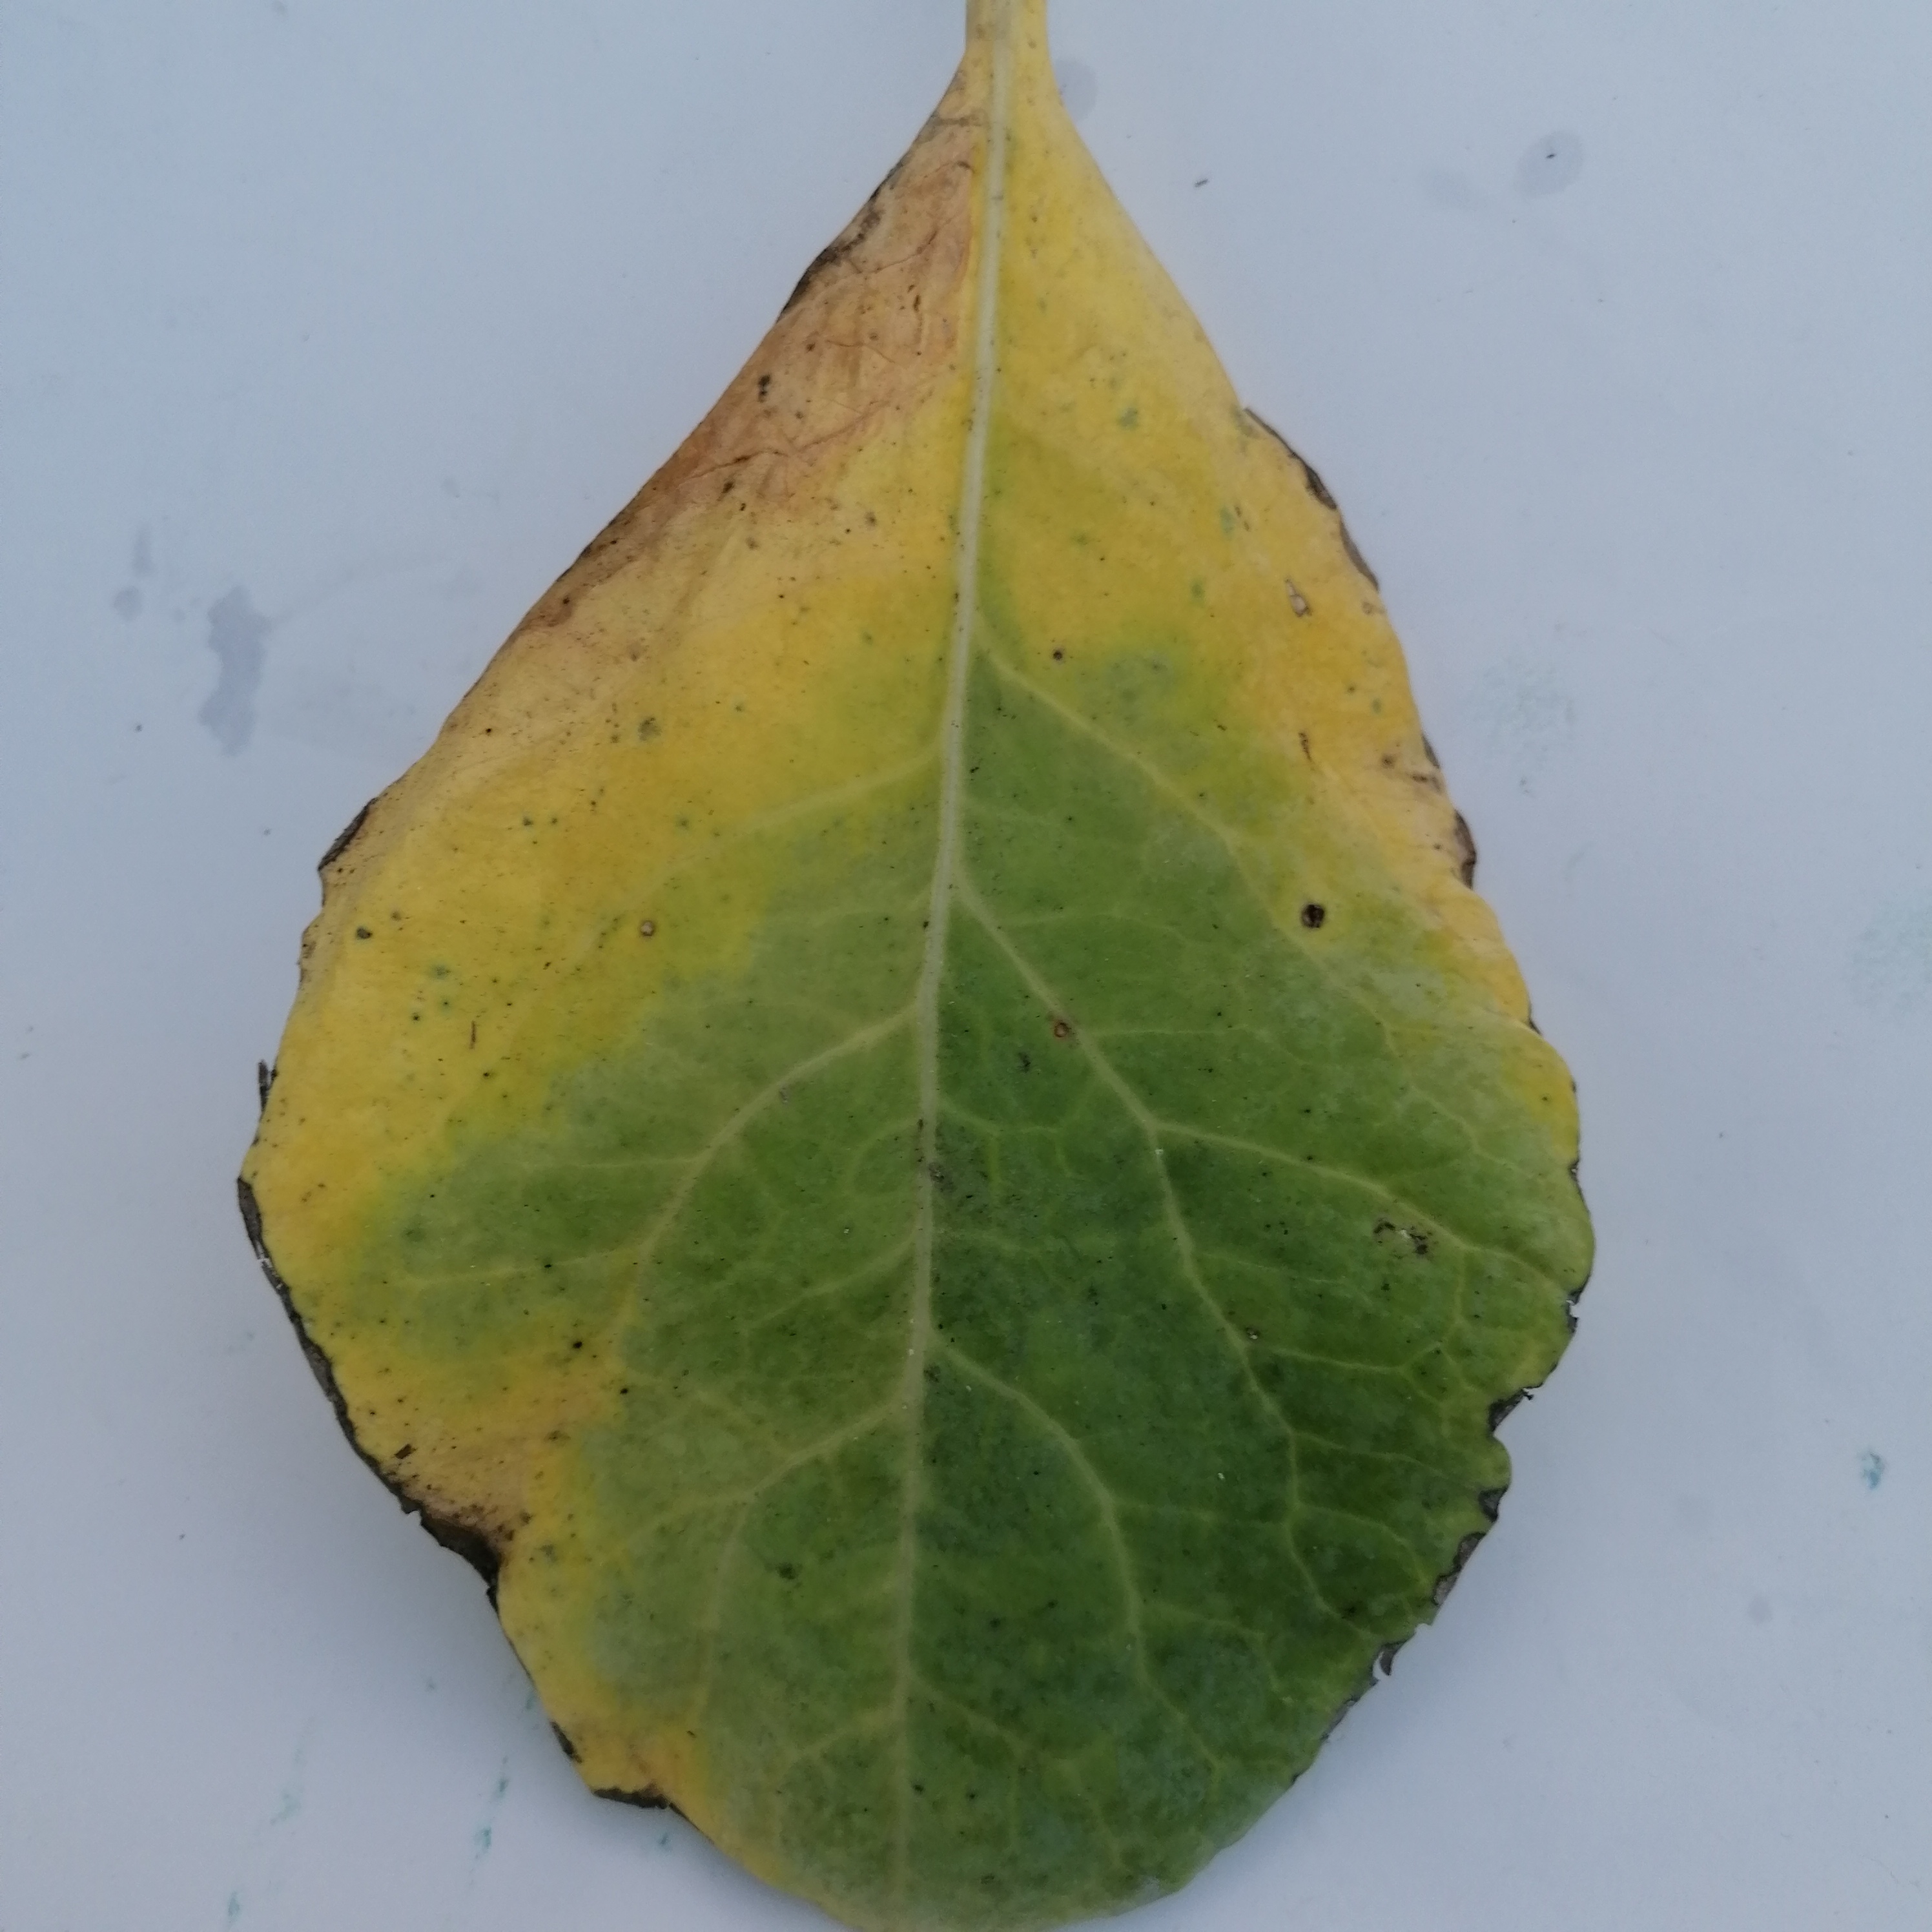
Label: Black Rot